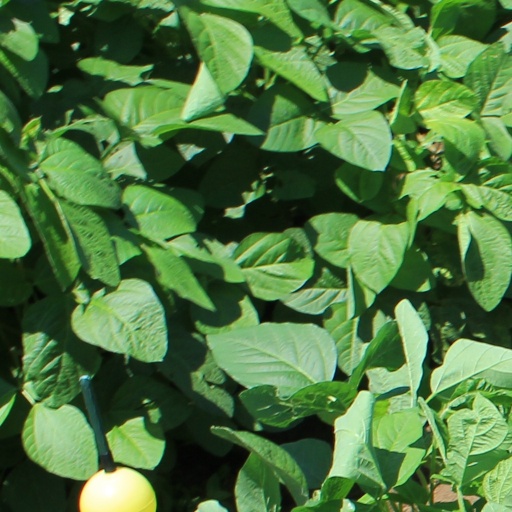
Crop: soybean